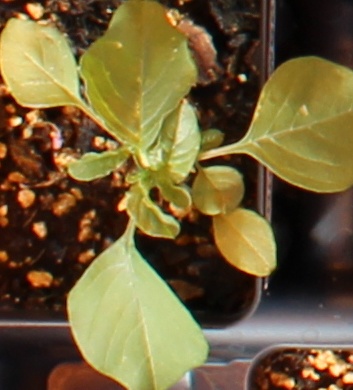
Label: Redroot Pigweed